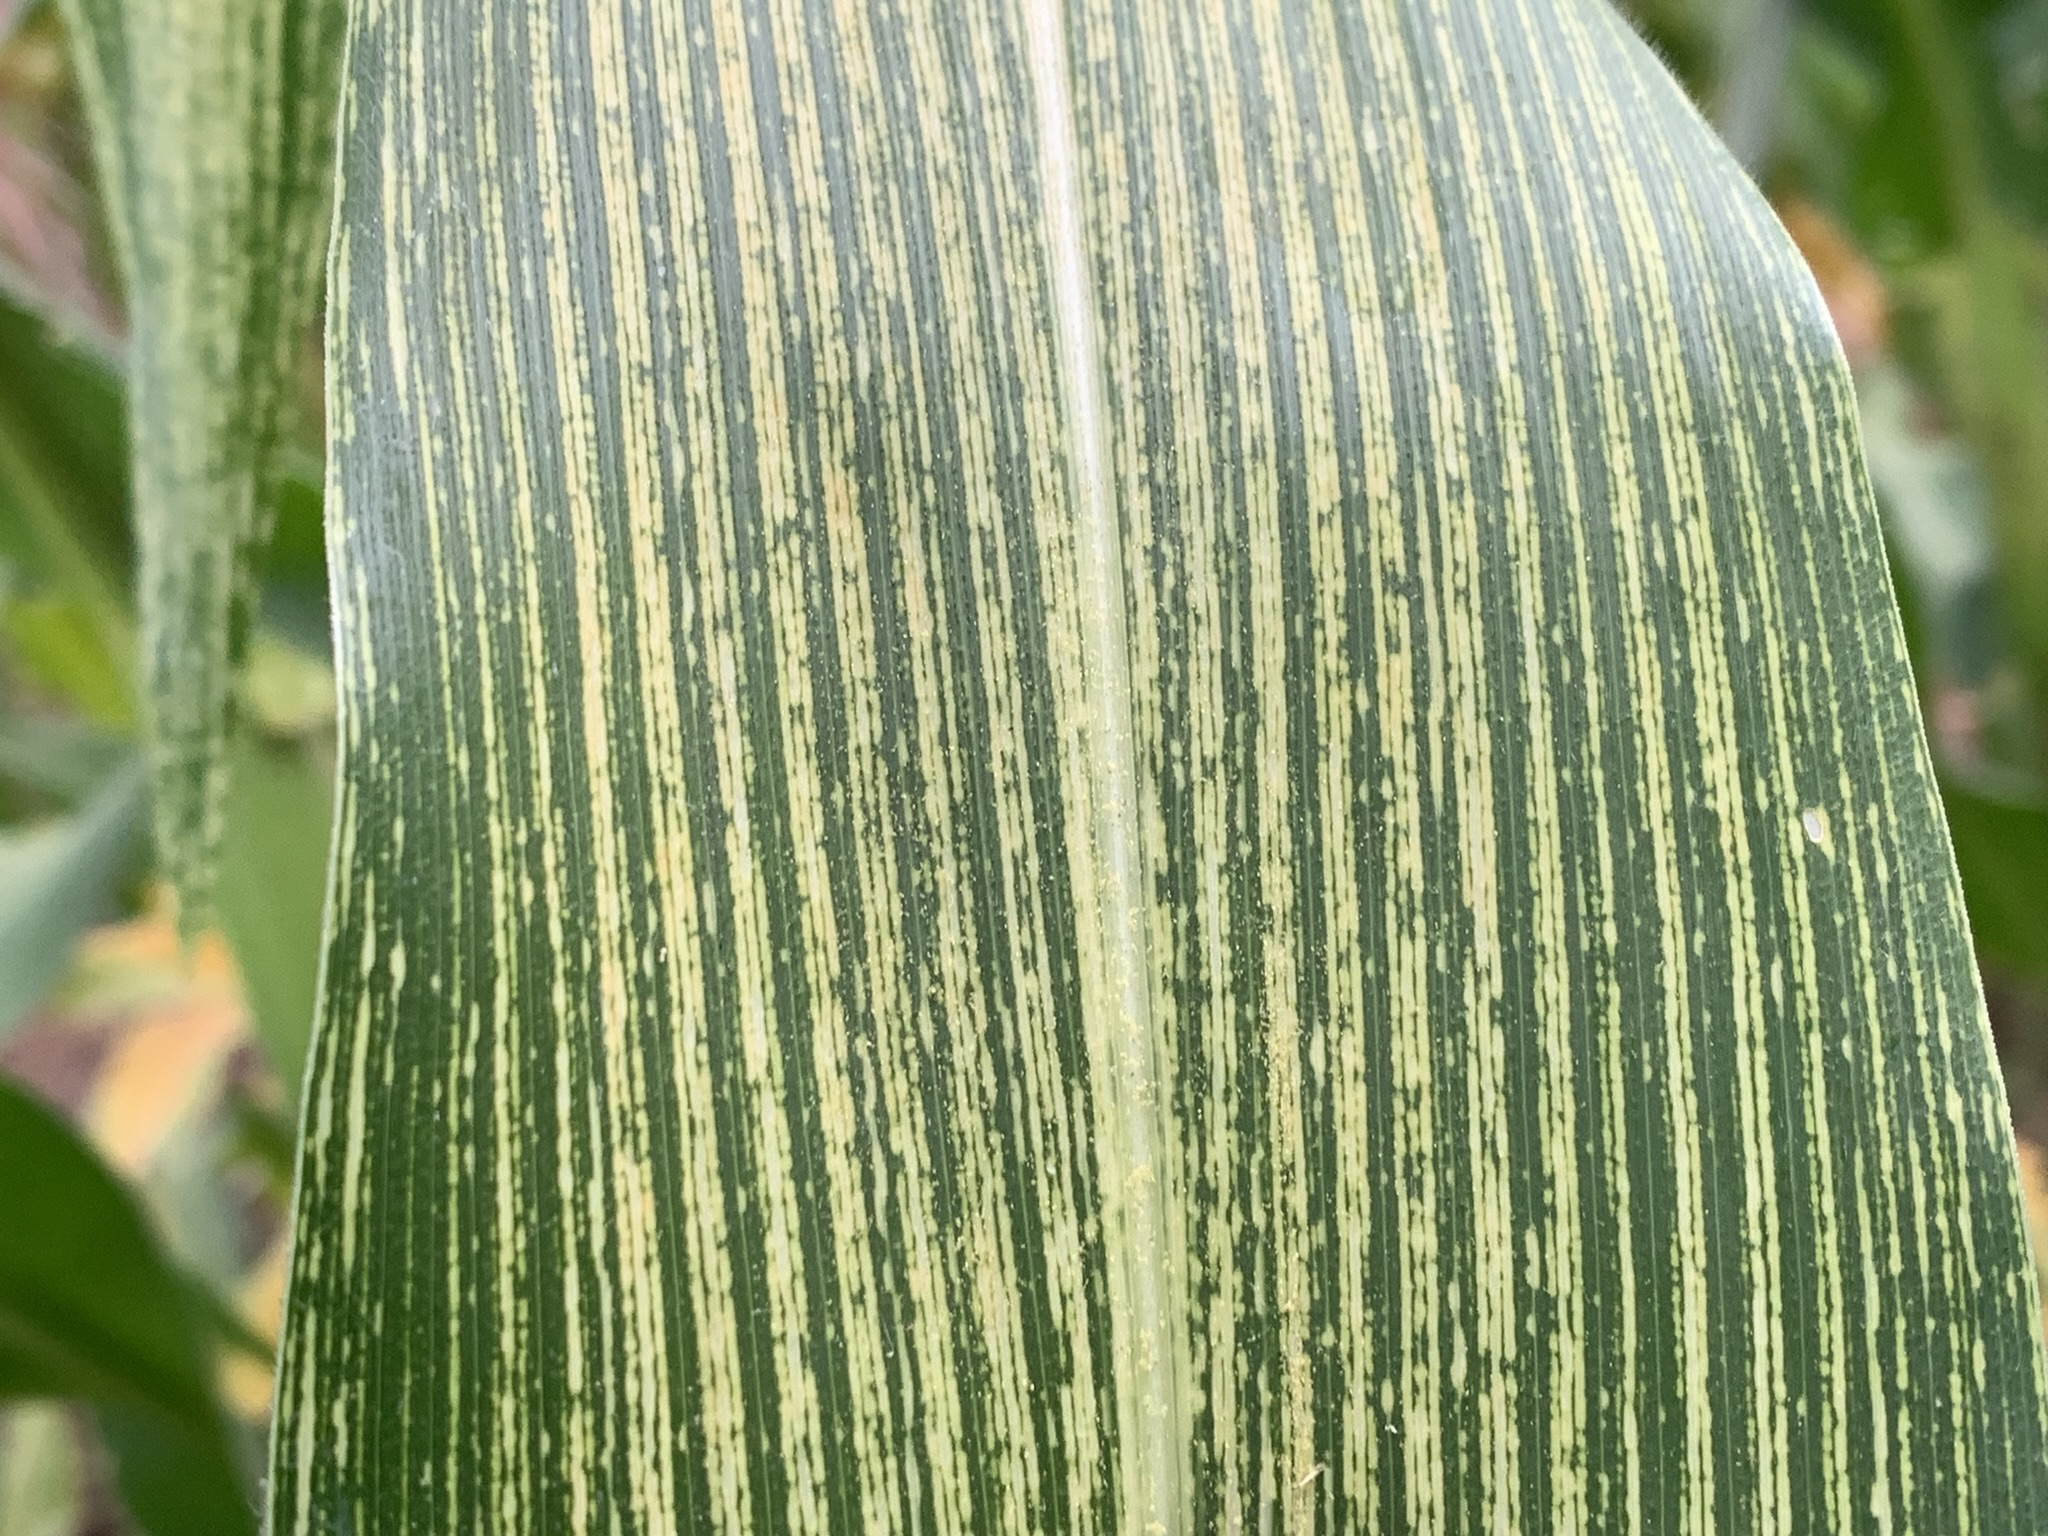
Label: MSV